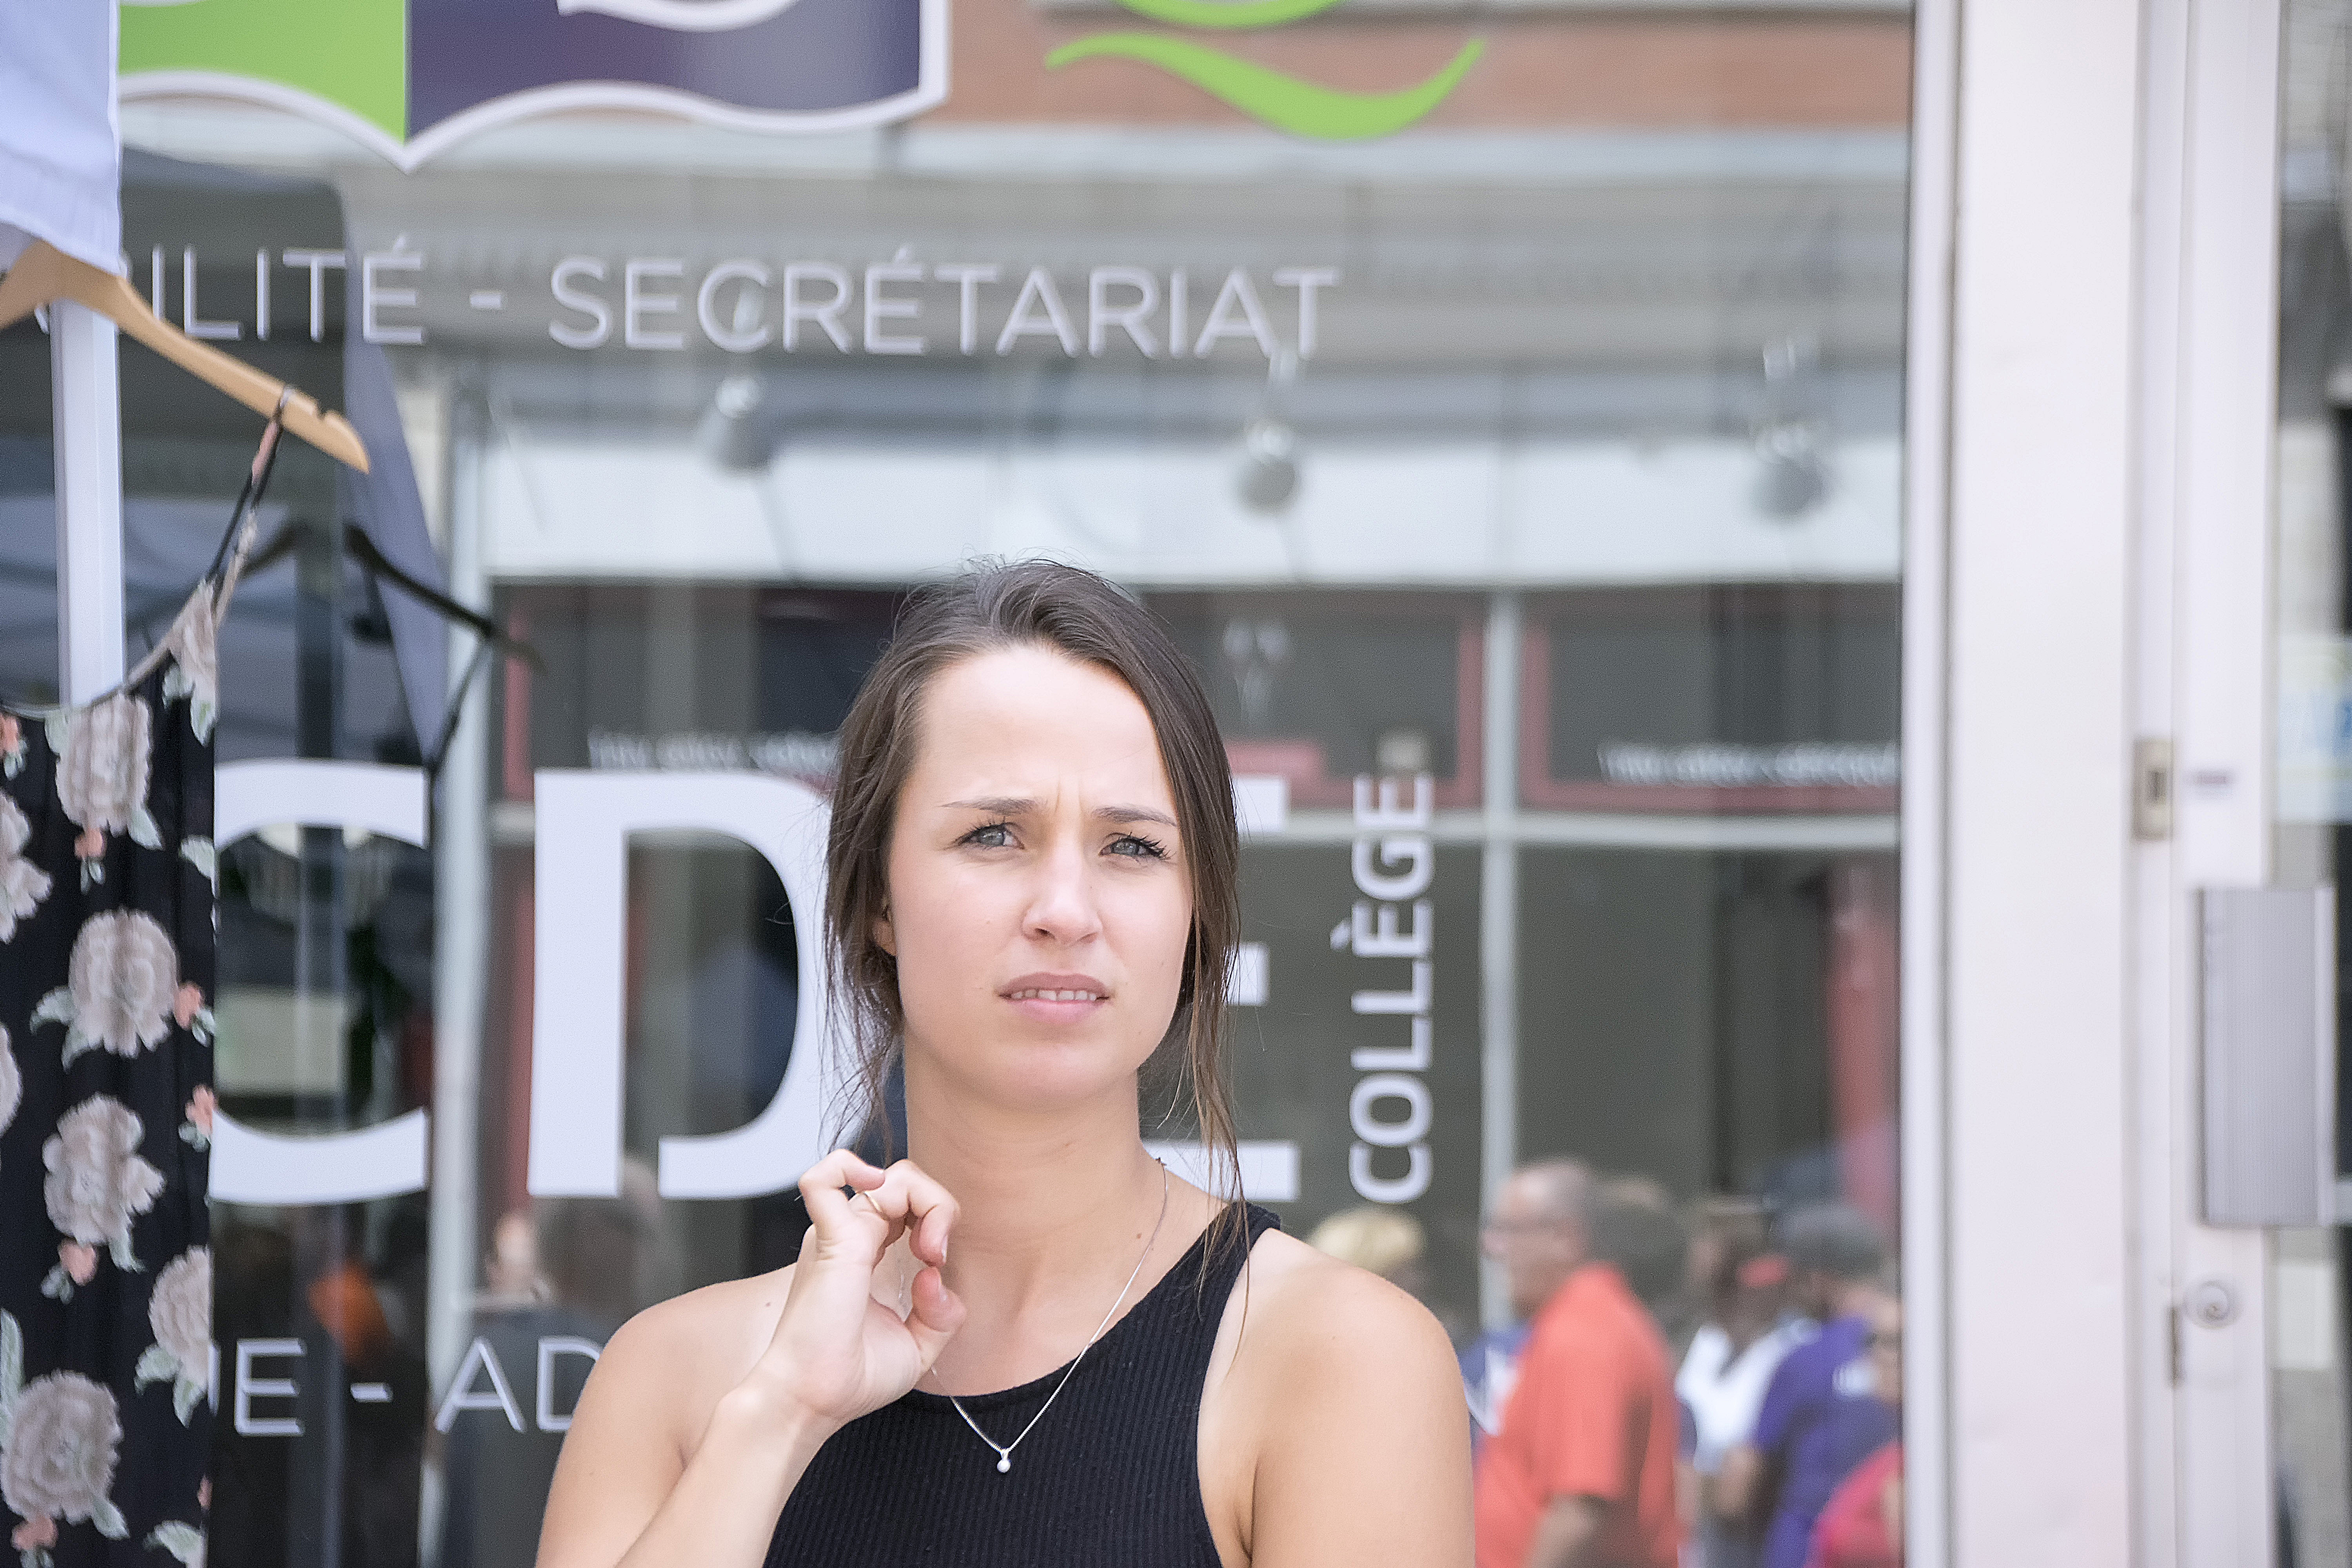
structure, urban, graffiti, art, canada, quebec, sherbrooke, urbain, amalgam, sport venue, endurance sports, physical fitness